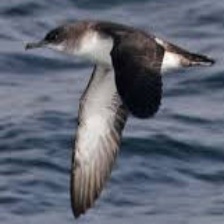
Species: BLACK VENTED SHEARWATER
Scientific name: PUFFINUS OPISTHOMELA